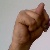
The image shows a hand gesture representing the letter 'N' in Indian Sign Language.